Luton Girls Choir

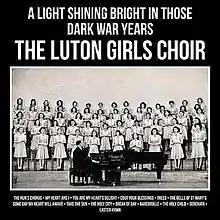

The Luton Girls Choir was an English vocal ensemble that performed between 1936 and 1977, and made popular radio broadcasts and recordings between the 1940s and 1960s. It was established and directed throughout its existence by Arthur Ernest Davies (1897–1977).